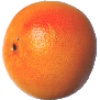
Label: pink_grapefruit